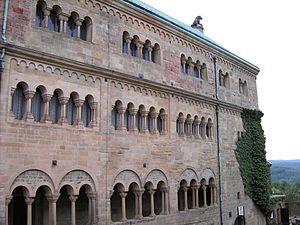
L'architecture romane est le premier grand style créé au Moyen Âge en Europe après le déclin de la civilisation gréco-romaine. Son développement est pleinement établi vers 1060 mais les premiers signes de mutation sont différents suivant les régions et il n'y a pas de consensus sur une date des débuts qui vont du VIᵉ au XIᵉ siècle. L'architecture gothique est le style qui lui succède progressivement à partir du XIIe siècle.Le dynamisme monastique, de profondes aspirations religieuses et morales, la spiritualité des routes de pèlerinages dans une Europe rendue à la paix président à la naissance de l'art roman et contribuent à en faire un style vraiment neuf et doué d'une profonde originalité. La volonté de libérer l'Église de la tutelle de pouvoirs séculiers, les croisades, la reconquête chrétienne en Espagne avec l'effondrement du califat de Cordoue, la disparition du mécénat royal ou princier font de l'art roman l'art de toute la chrétienté médiévale.